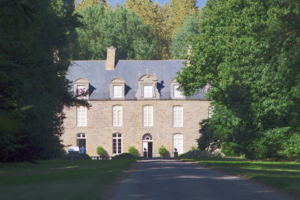
Manoir de la Chesnaye-Taniot, à Matignon (Côtes-d'Armor, France)
Cet article recense une partie des monuments historiques des Côtes-d'Armor, en France.